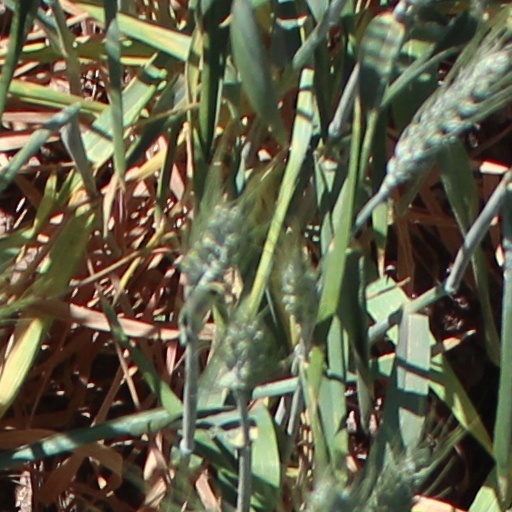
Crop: wheat